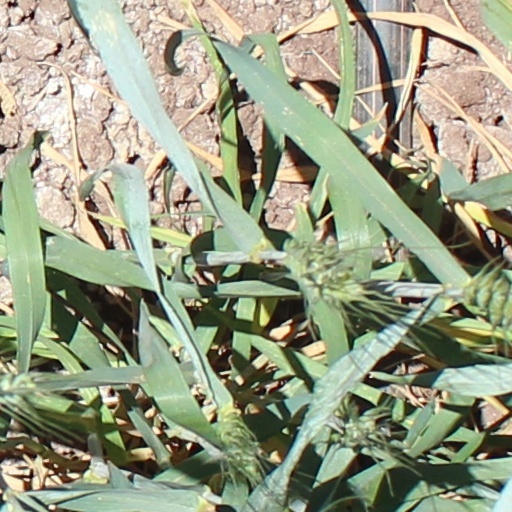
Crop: wheat